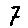
Label: 7